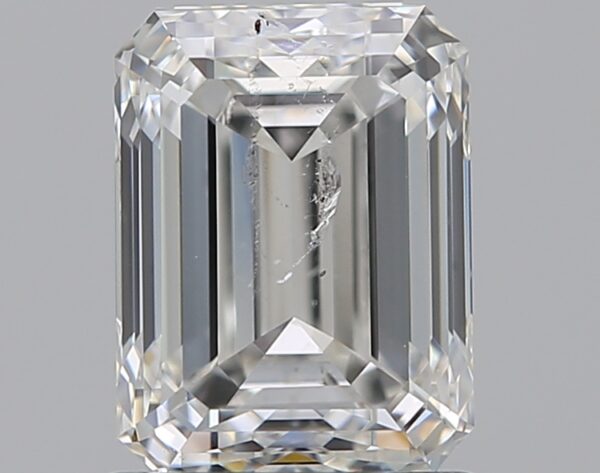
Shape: emerald
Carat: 1.2
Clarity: SI2
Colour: F
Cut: VG
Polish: EX
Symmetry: EX
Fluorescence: N
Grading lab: IGI
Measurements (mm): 6.7 x 5.04 x 3.52